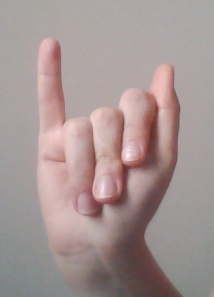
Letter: meem